James R. Thornton

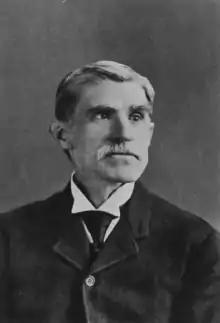
James R. Thornton

James Riddle Thornton (February 22, 1853 – July 27, 1911) was an acting president of Hampden–Sydney College for two and a half weeks in 1904.